Kingswood Country

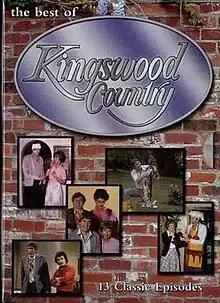
"The Best of Kingswood Country" DVD cover (Volume 1).

Until 2019, only 52 of the 89 episodes of "Kingswood Country" had been released on DVD. The first home media release was a "best of" collection of thirteen episodes in 2003. It included the original sketch from "The Naked Vicar Show" which spawned the series and a blooper reel, in addition to a photo gallery, which only appears on this original release. A second "best of", featuring an additional thirteen episodes, was released in 2006. In September 2008, a third "best of" set was released, and on 12 May 2010, a fourth "best of" set was released, featuring another thirteen episodes.